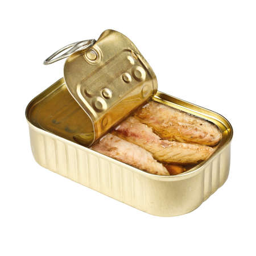
tin of mackerel opened to show the fish isolated on white background stock photo